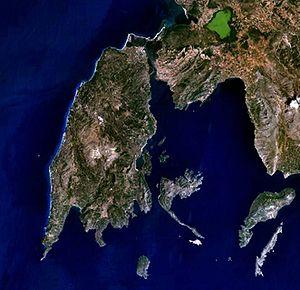
Leucade est une des îles Ioniennes. Elle porta longtemps le nom de Sainte-Maure.